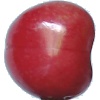
Label: Cherry 2